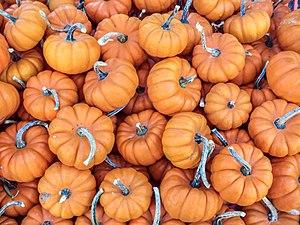
La véritable citrouille est Cucurbita pepo subsp. pepo et se distingue du potiron, les deux étant de la famille des Cucurbitaceae. C'est une plante annuelle dont le fruit, volumineux et de couleur jaune orangé, porte le même nom. Elle est de la même sous-espèce que les courgettes et la courge spaghetti ; il y a donc risque important d'hybridation.
La pomarine, aussi appelée Jack-be-little ou mini-Jack-be est une courge appartenant à l'espèce Cucurbita pepo de la famille des cucurbitacés. La pomarine est originaire de l'état du Colorado, aux États-Unis. C'est aussi le nom de son fruit, de petite taille, ressemblant à une citrouille miniature.